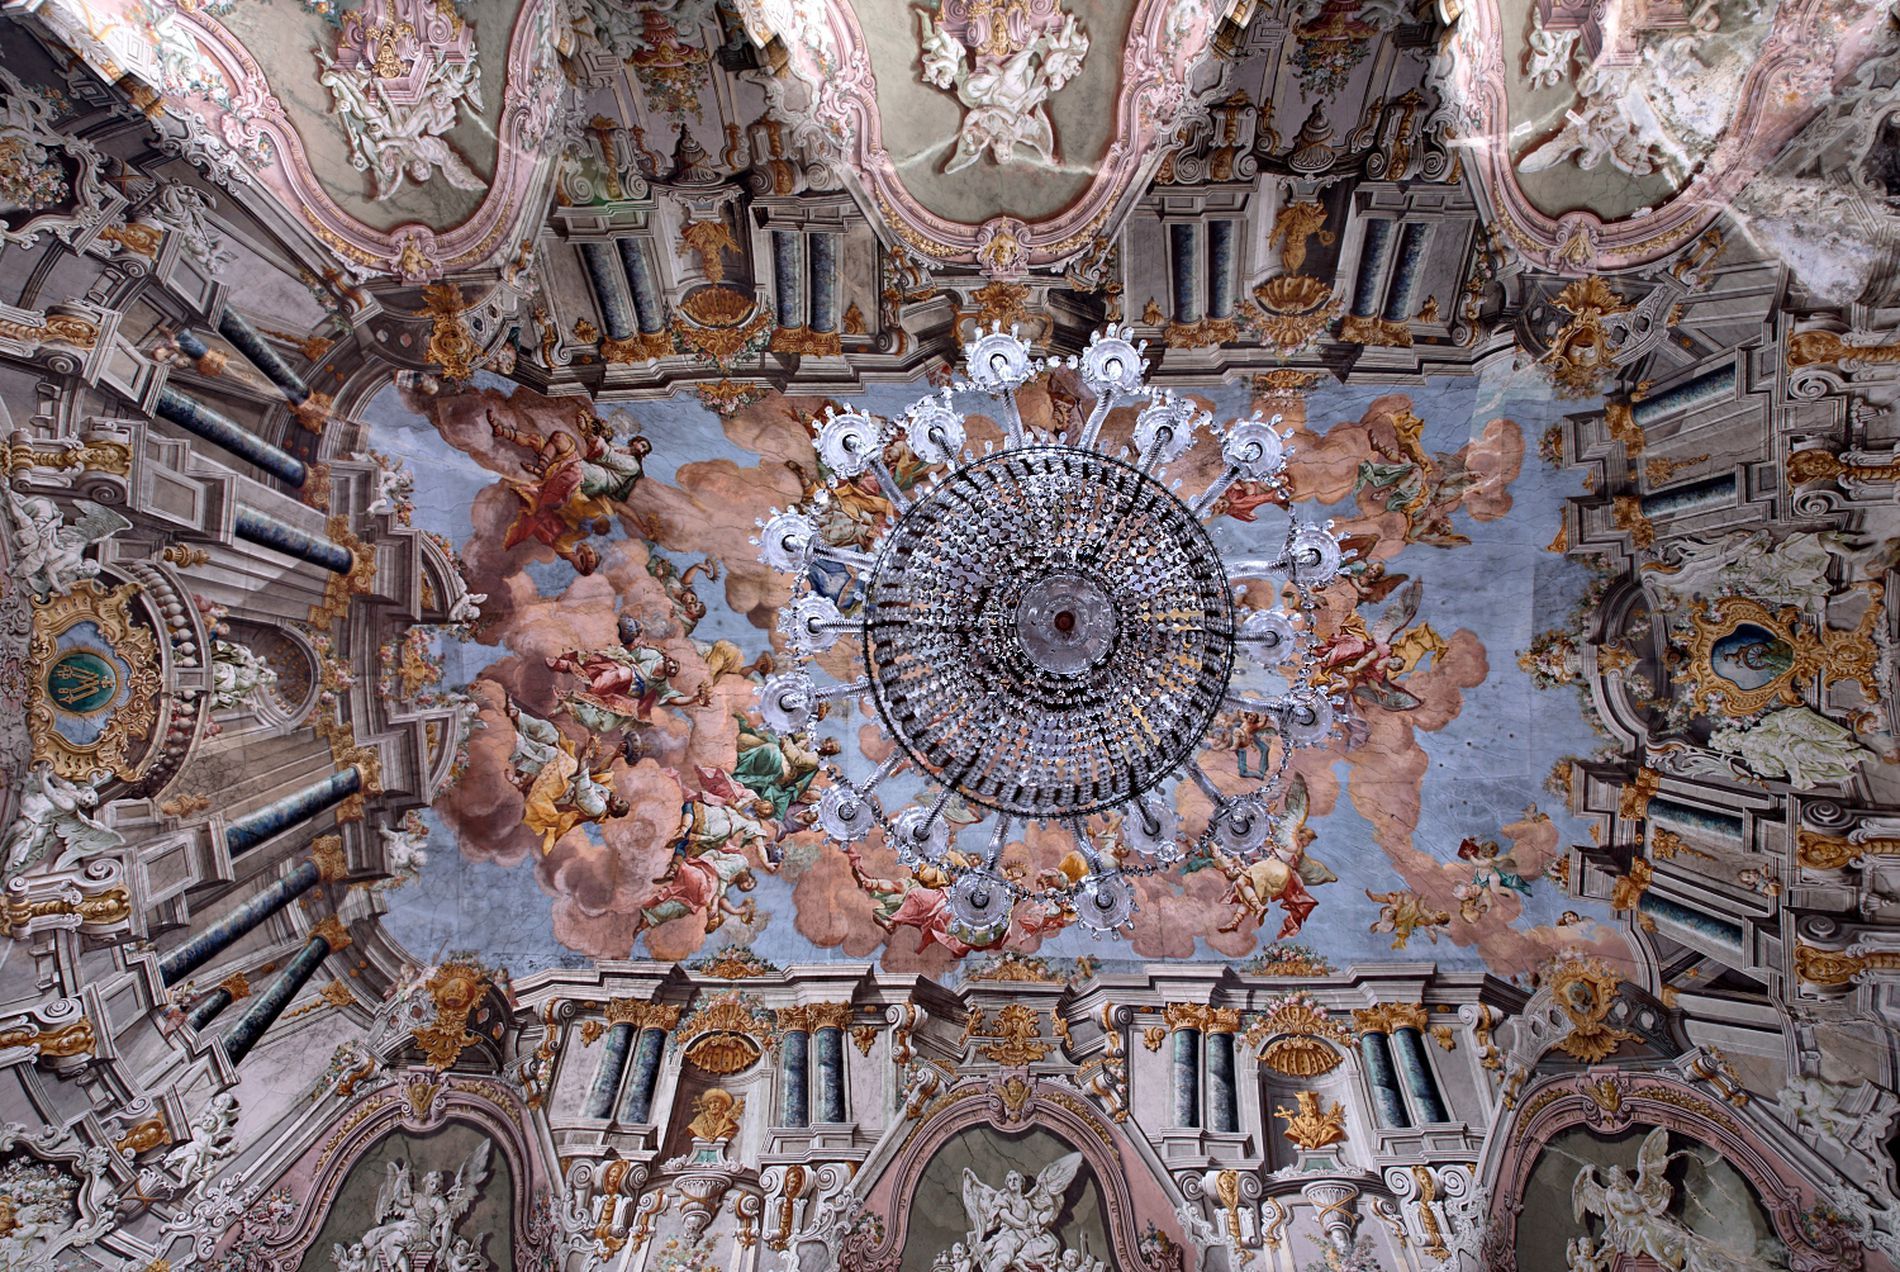
Celestial Grandeur
A picture of an ornate Baroque ceiling fresco with a grand chandelier centered among clouds, angels, and architectural illusions
Shot straight up from the center of the room, the painting frames the exquisitely ceiling fresco in formal balance. Gilt ornamentation and muted pastels make up the painting, a vision of heavenly creatures set against clouds. Hanging in the center of the room are a massive crystal chandelier to augment the lush and age-old ambiance. Shining gold, sky blue, warm cream, and rose pink round out the color palette
Labels: Architecture, Building, Altar, Church, Prayer, Chandelier, Lamp, Apse, Person, Cathedral, pillars, Decorated Ceiling, Wall Art